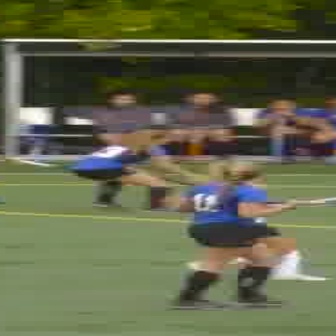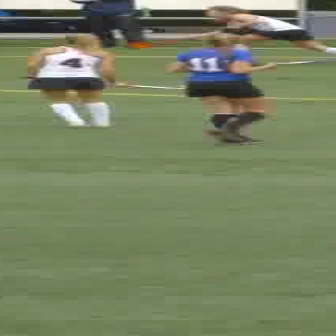
  Please identify the target specified by the bounding box [159,163,306,310] in the first image and locate it in the second image. Return the coordinates in [x_min,y_min,x_max,y_max] format.
Answer: [161,31,274,144]